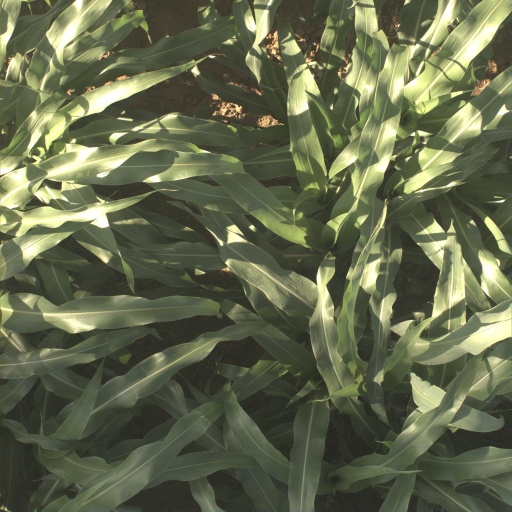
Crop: sorghum